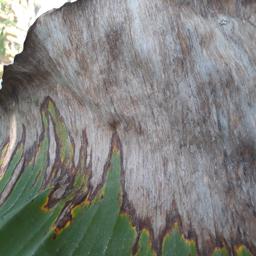
Label: POTASSIUM DEFICIENCY